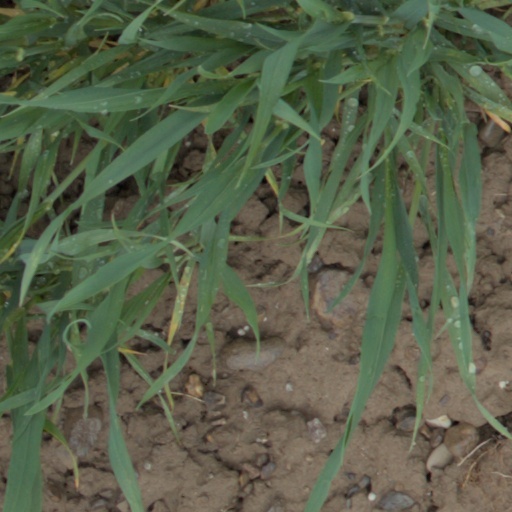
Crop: wheat